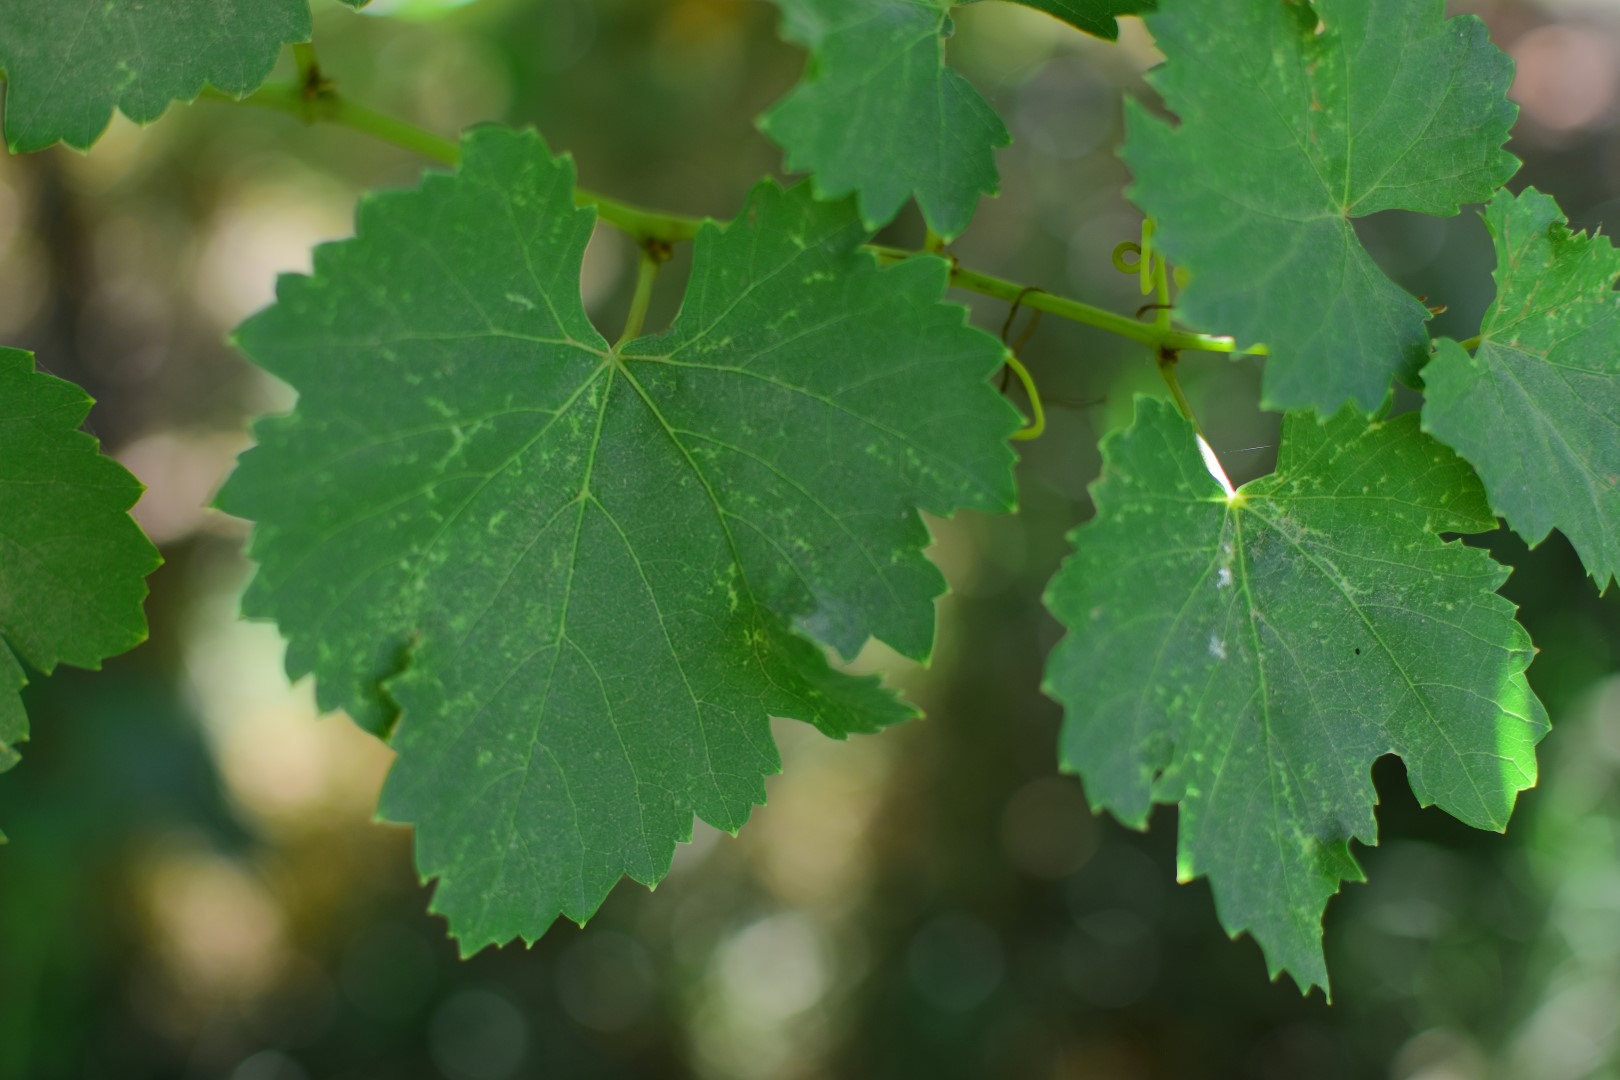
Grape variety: Frinsi